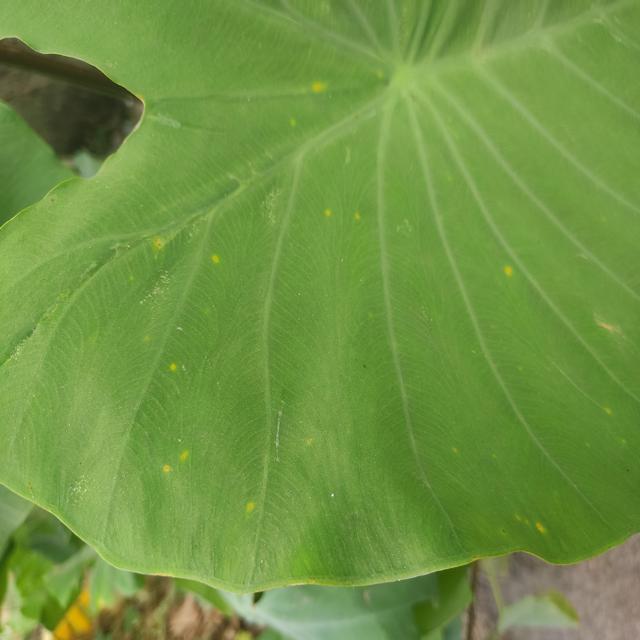
Label: Early_Blight